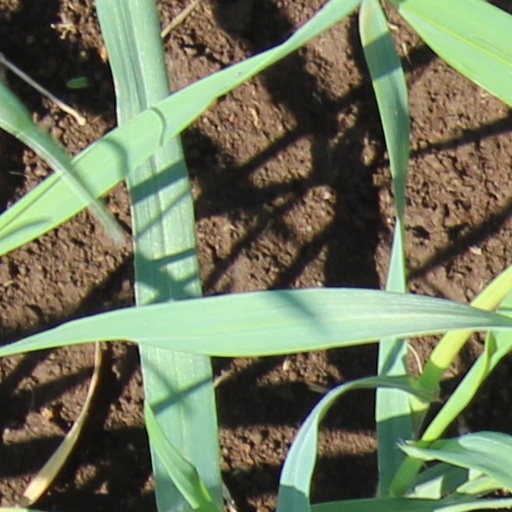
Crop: wheat